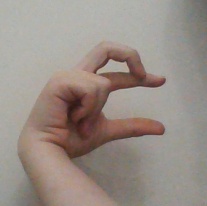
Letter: thal